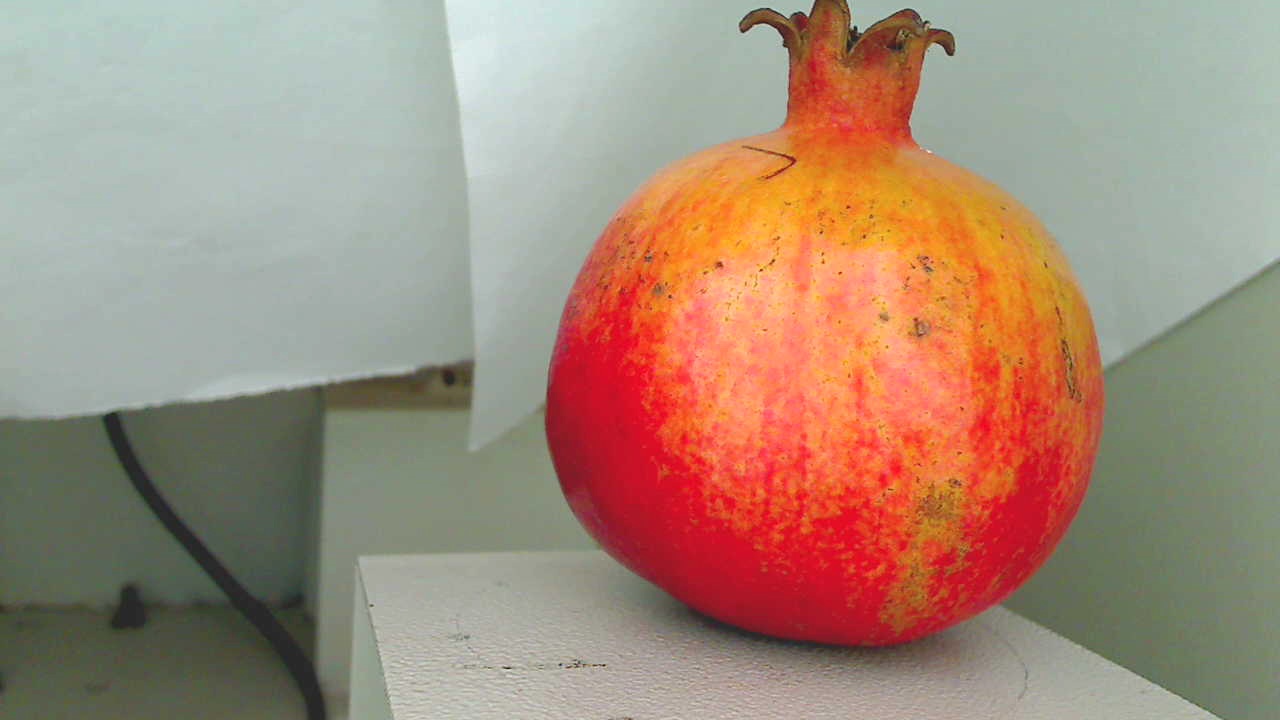
Grade: grade-2
Quality: quality-4